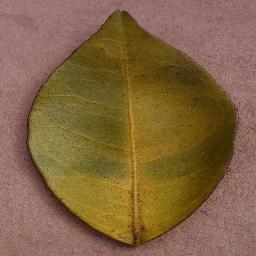
Label: Orange___Haunglongbing_(Citrus_greening)